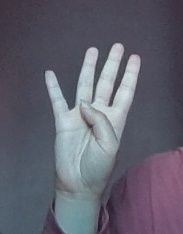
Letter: kaaf